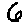
Label: 6